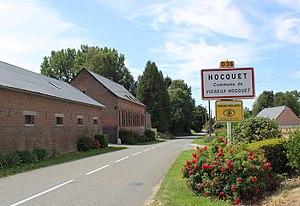
Entrée du hameau de Hocquet
Vigneux-Hocquet est une commune française située dans le département de l'Aisne, en région Hauts-de-France.